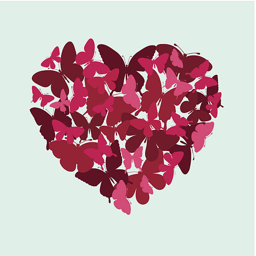
design with butterflies in the shape of heart .